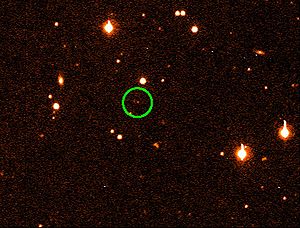
(90377) Sedna
(90377) Sedna er en trans-neptunsk småplanet i Kuiper-bæltet. Sedna blev opdaget af Michael Brown, Chad Trujillo og David Rabinowitz den 14. november 2003. På opdagelsestidspunktet var Sedna 89,6 AU fra solen, hvilket gjorde Sedna til det fjerneste naturlige objekt, man hidtil havde observeret i Solsystemet.